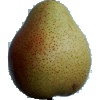
Label: pear_forelle